Firearm rack

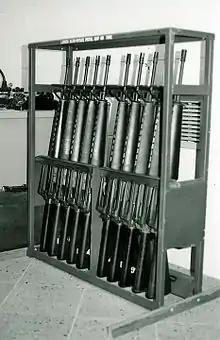
An M12 Small Arms Storage Rack, a United States military gun rack designed to hold ten M16 rifles

A gun rack, also known as a firearm rack, rifle rack, or arm rack, is a rack used for storing firearms such as long guns and handguns. They can be used for regular storage or display.